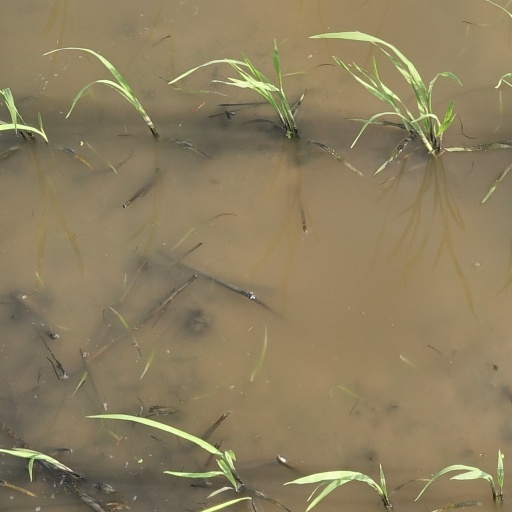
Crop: rice